CF Villanovense

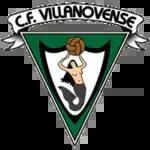
Original crest, used until 2017.

CF Villanovense was founded in 1992 with the aim to replace dissolved CD Villanovense. In the 2014–15 season, the club played for the first time the promotion play-offs to Segunda División, being eliminated in the first round by Bilbao Athletic.